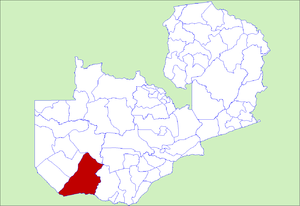
Le District de Sesheke est un district de Zambie, situé dans la Province Occidentale. Sa capitale se situe à Sesheke. Selon le recensement zambien de 2000, le district a une population de 78 169 personnes.